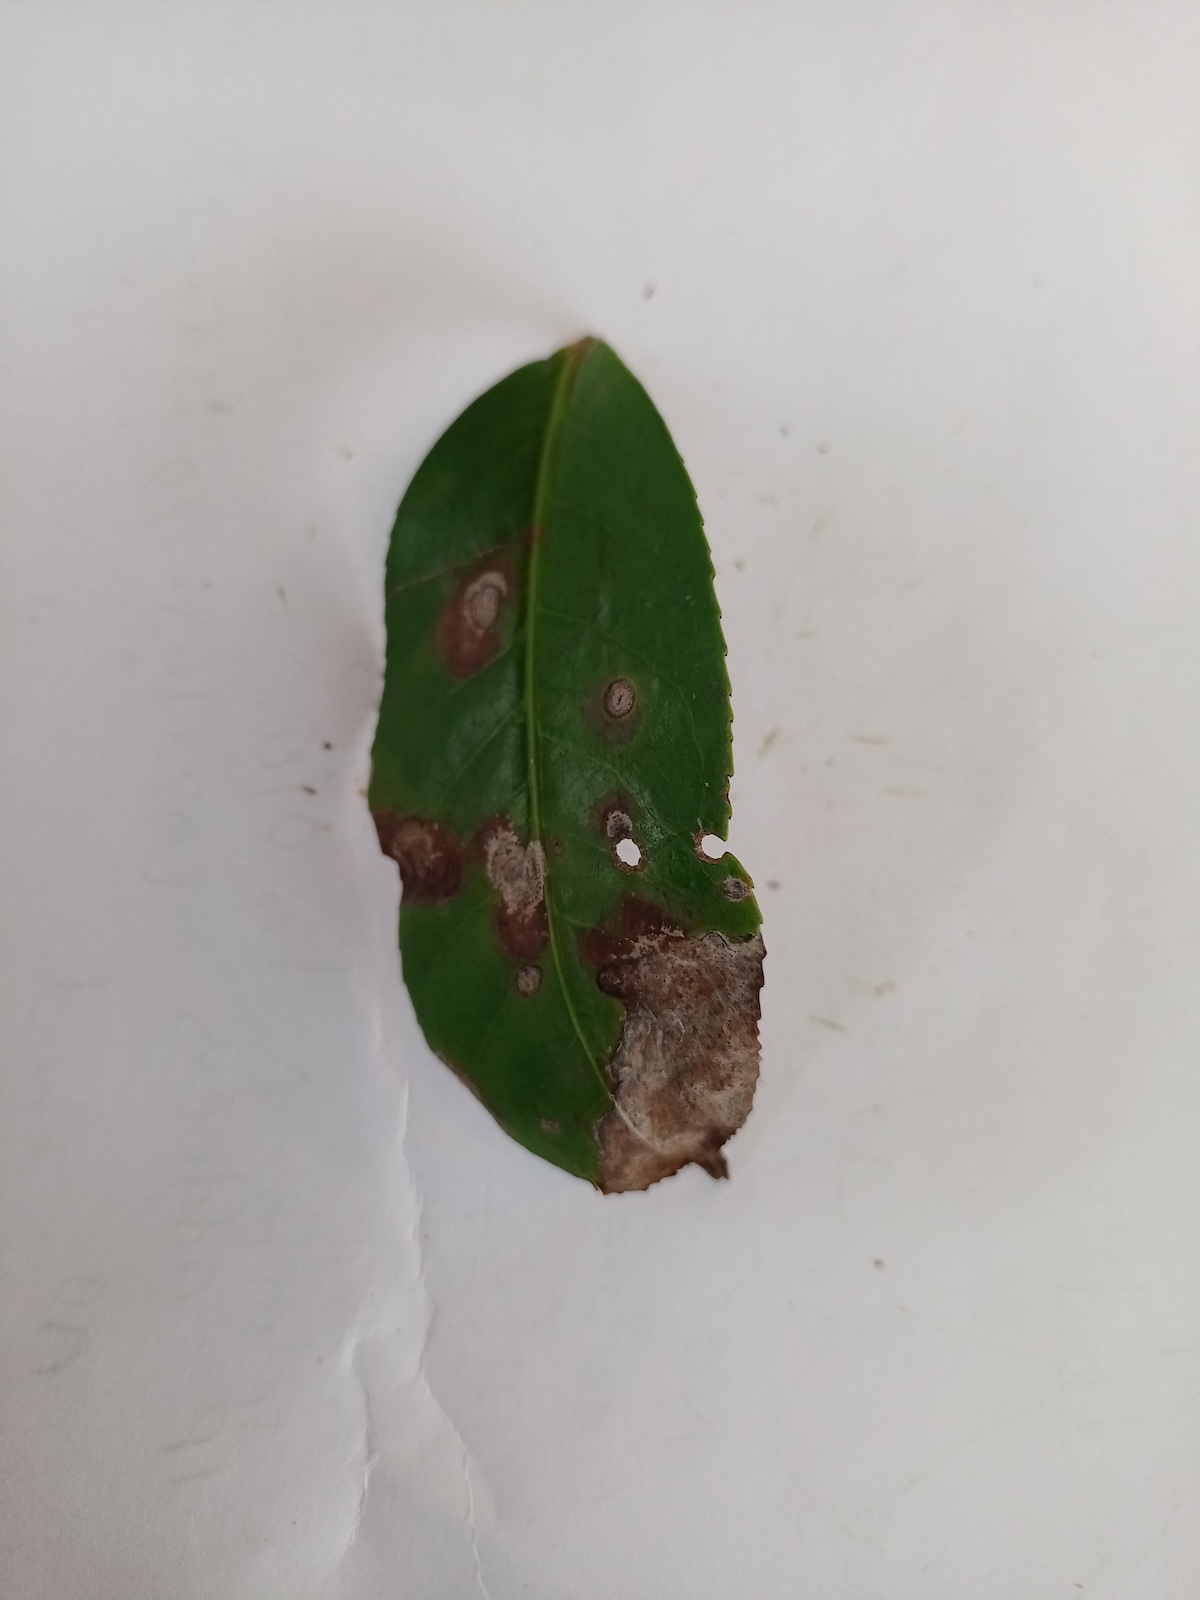
Label: Gray Blight